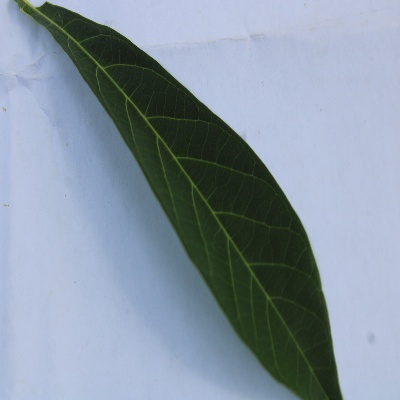
Crop: Cassava
Condition: healthy